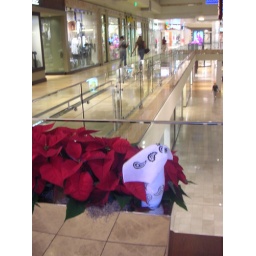
In a flower pot in the Houston, Galleria Mall.